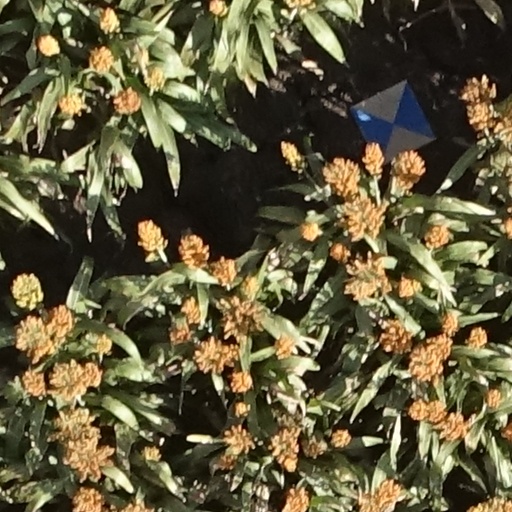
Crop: sorghum